Wicked (musical)

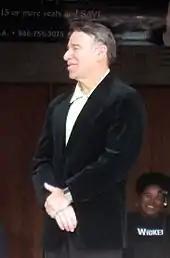
"Wicked" composer and lyricist Stephen Schwartz

Composer and lyricist Stephen Schwartz discovered Gregory Maguire's 1995 novel "Wicked: The Life and Times of the Wicked Witch of the West" while on vacation and saw its potential for a dramatic adaptation. However, Maguire had released the rights to Universal Pictures, which had planned to develop a live-action feature film. In 1998, Schwartz persuaded Maguire to release the rights to a stage production while also making what Schwartz himself called an "impassioned plea" to Universal producer Marc Platt to realize Schwartz's own intended adaptation. Persuaded, Platt signed on as joint producer of the project with Universal and David Stone.